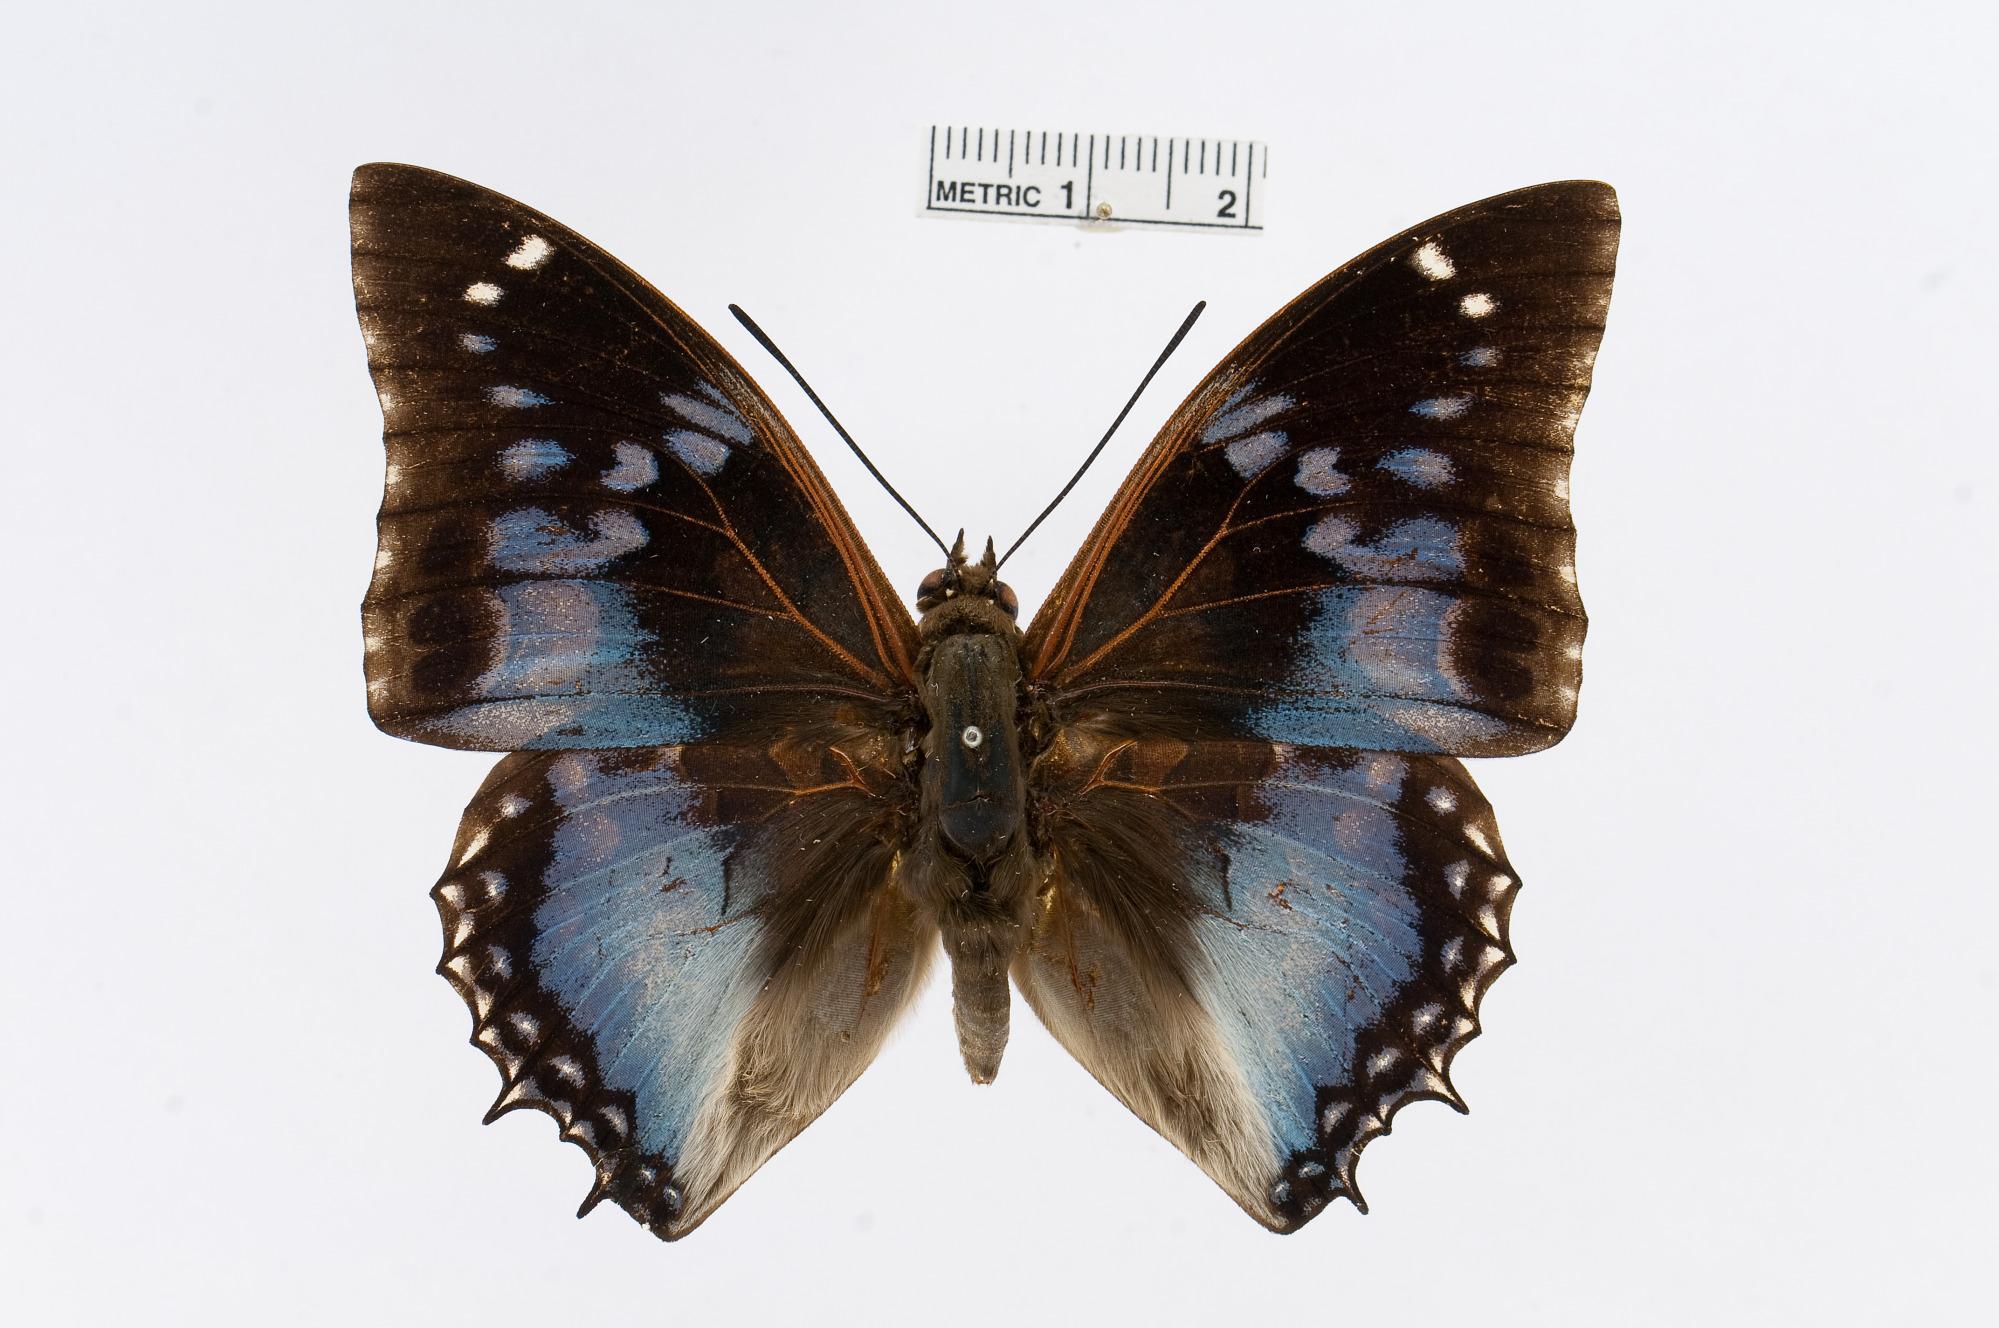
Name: Charaxes smaragdalis
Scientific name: Charaxes smaragdalis Butler, 1866
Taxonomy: Animalia, Arthropoda, Insecta, Lepidoptera, Nymphalidae, Charaxinae